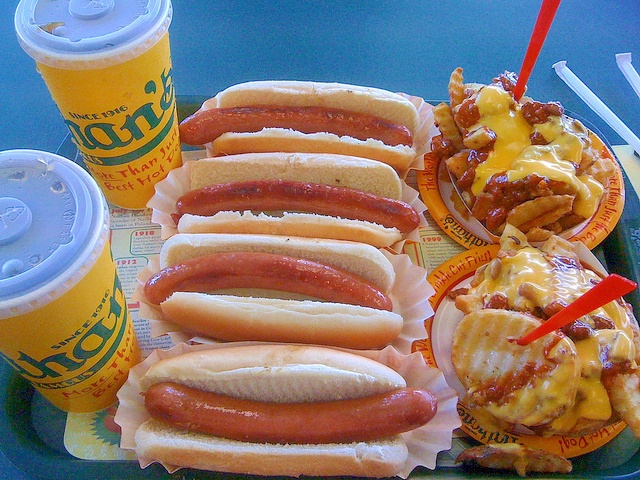
Distortion: brightness